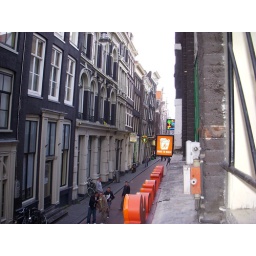
Hostel window near red light district